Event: Nepal Earthquake
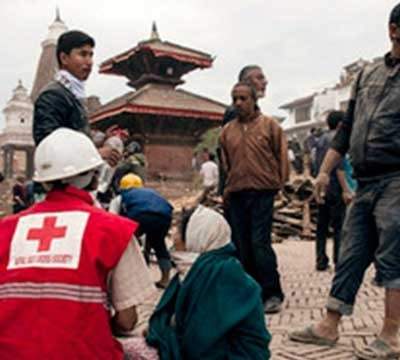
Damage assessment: no_damage